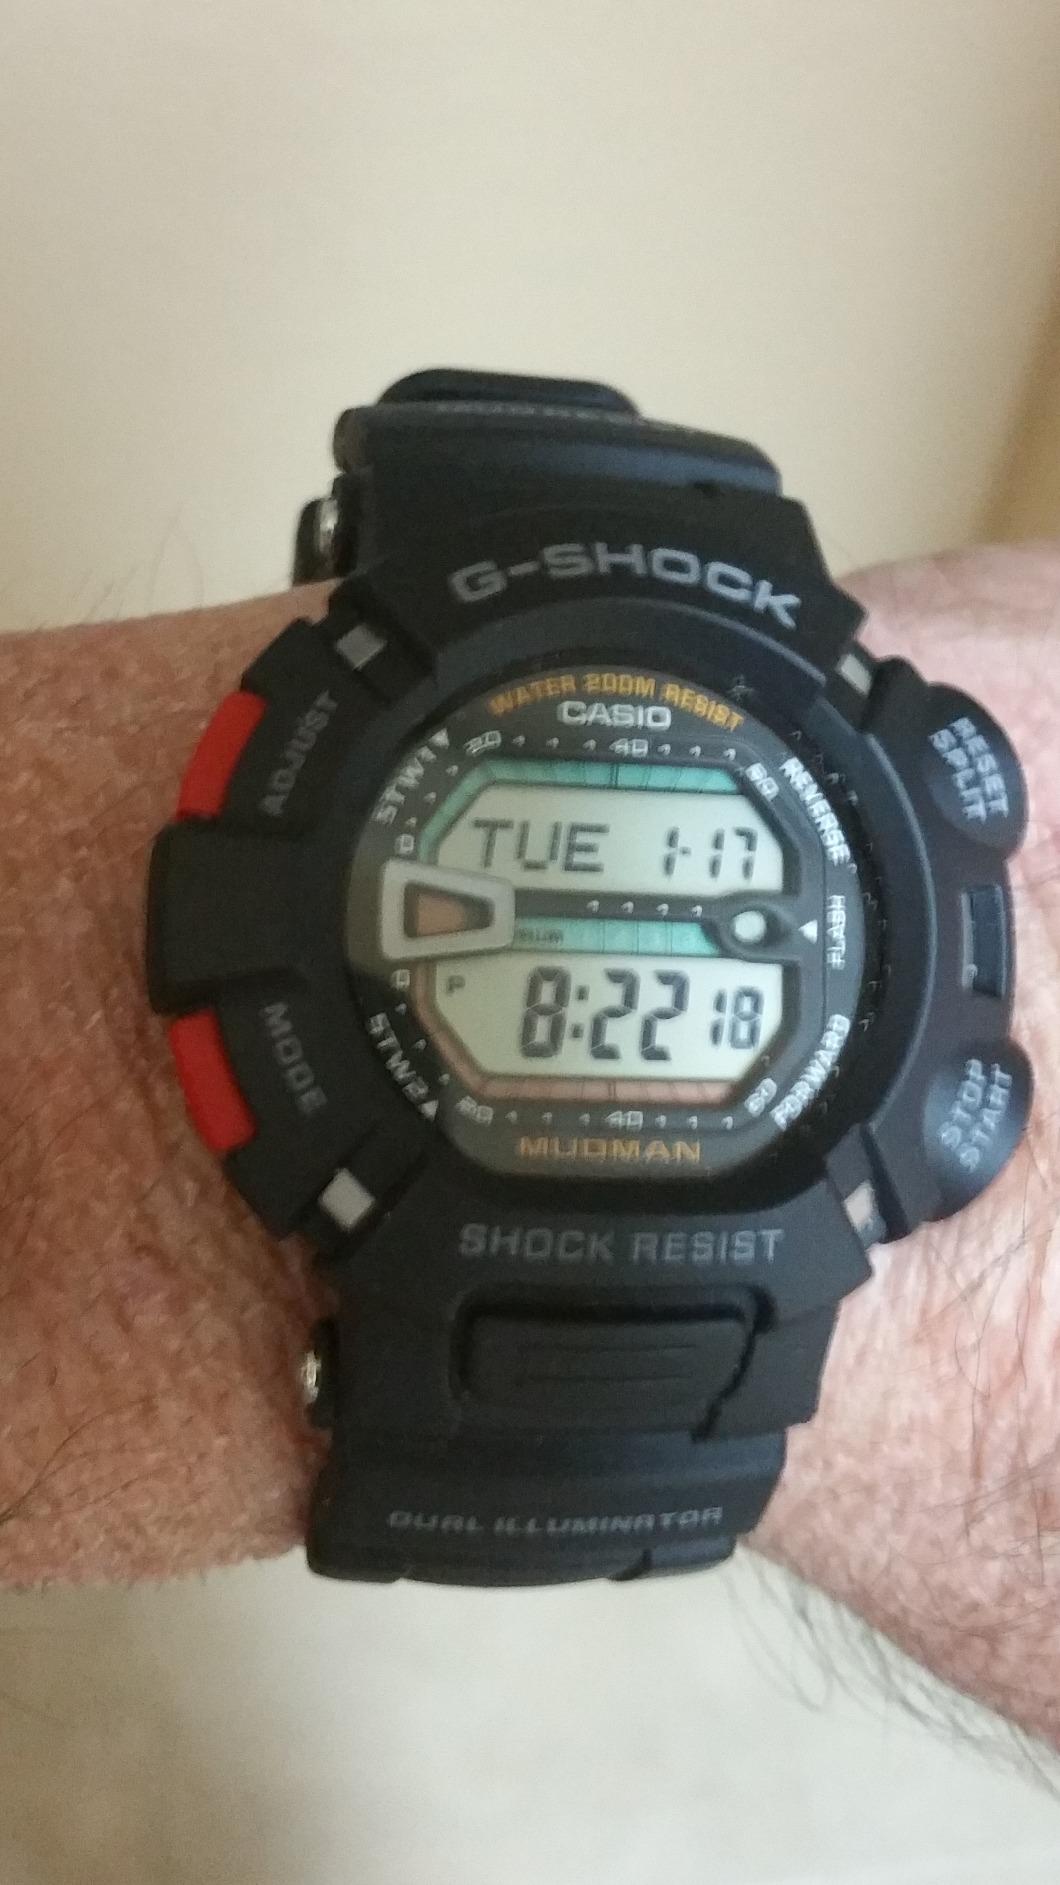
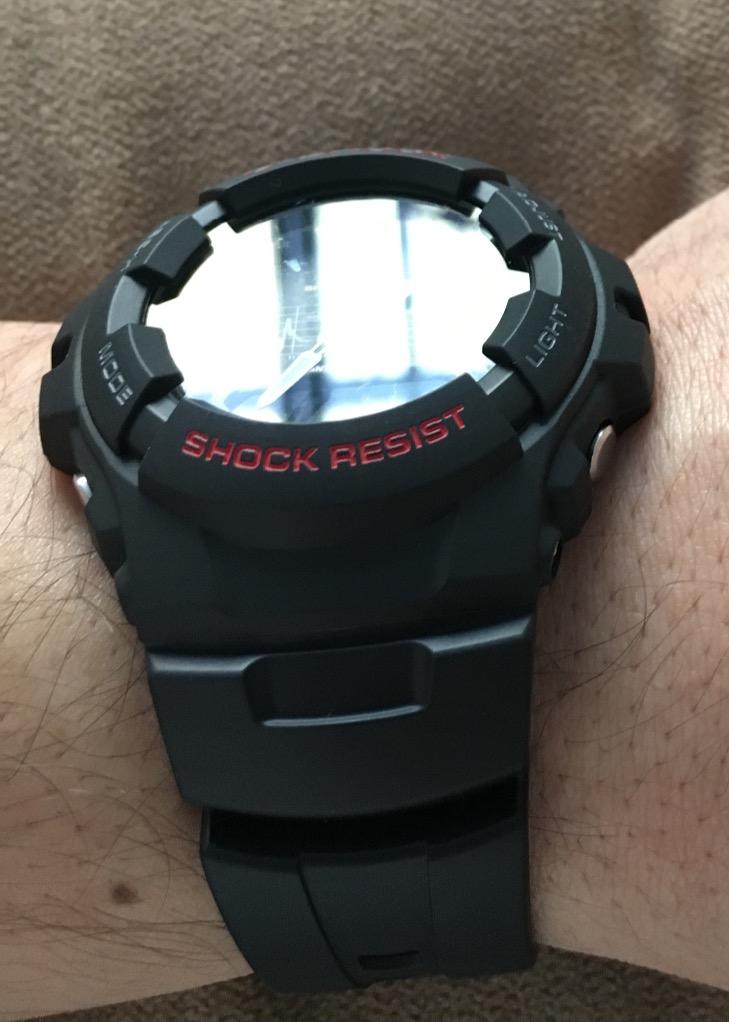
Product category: accessories_watch
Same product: no